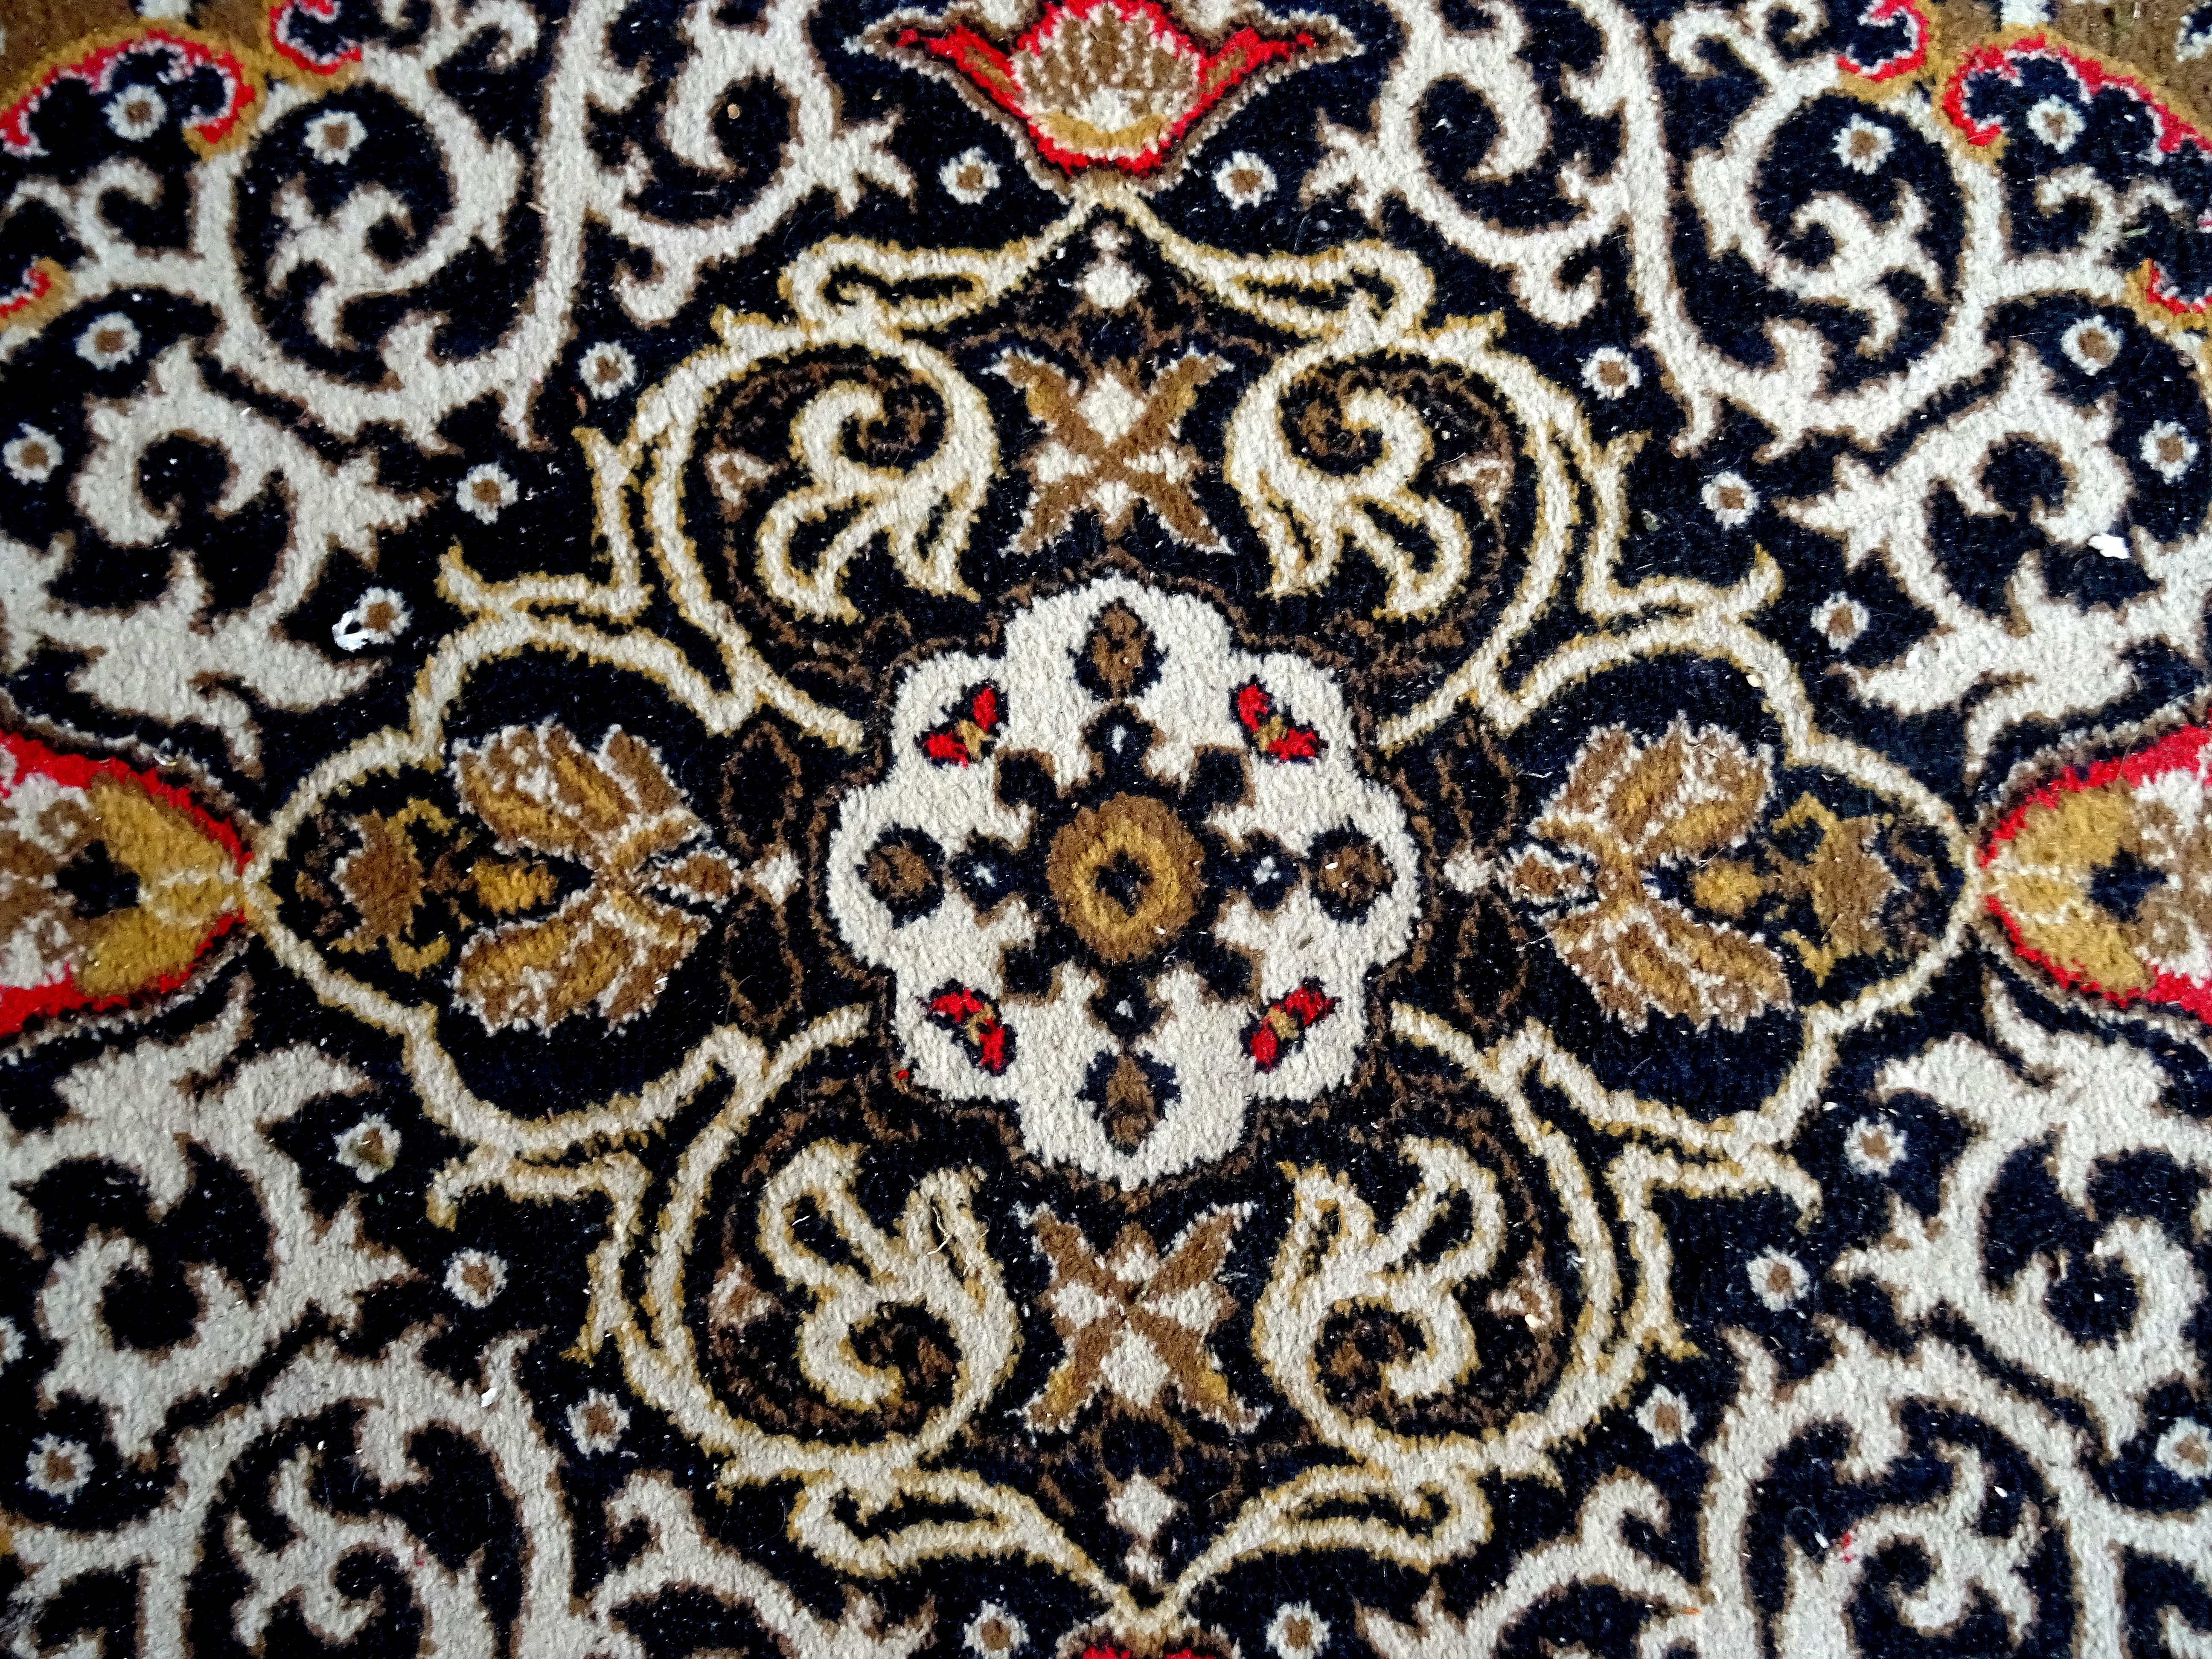
pattern, black, circle, textile, colour, art, design, carpet, flooring, patern